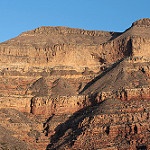
Label: mountain